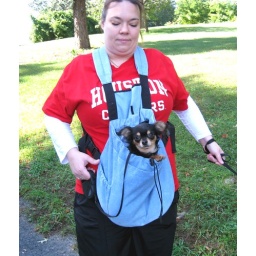
dog in bag